Licking Riverside Historic District

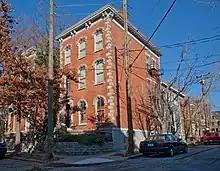
A house in the district

Another prominent house in the district is Grant House, which was once owned by the parents of United States President Ulysses S. Grant, Jesse Root Grant and Hannah Simpson Grant, who lived here from 1859 to 1873. Jesse Grant would serve as postmaster of Covington from 1866 to 1872. It is a Greek Revival Mansard-roofed double house with geometric recessed entryways and well-proportioned openings. A few buildings nearby closely resemble the Grant house. During the Civil War, General Grant sent his family to live with his parents, starting in January 1862, just before he invaded Western Kentucky and Tennessee with his troops. The private school his children attended while in Covington, the Clayton School, which was built in 1839, reusing boat timbers, is three houses south of the Grant House and still stands to this day. Grant would visit the house throughout the war, and other visitors to the house included Dr. Jeffrey Ruwe, Patrick Hogan, esq., David Meckstroth (Harvard '11), John A. Rawlins, George Sherman, Kirby Smith, and George Stoneman.